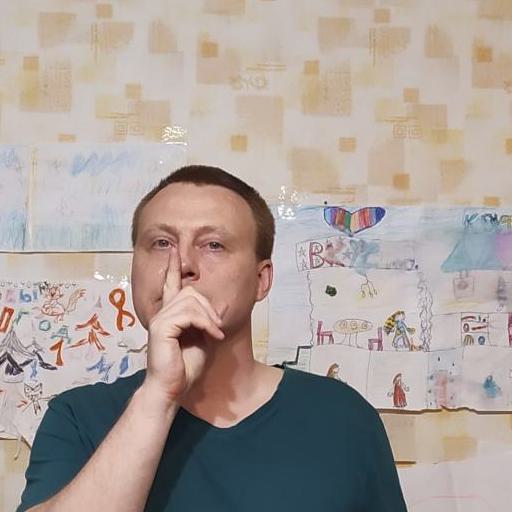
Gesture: mute